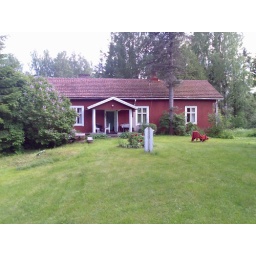
Mid-summer stroll - house in the middle of a forest